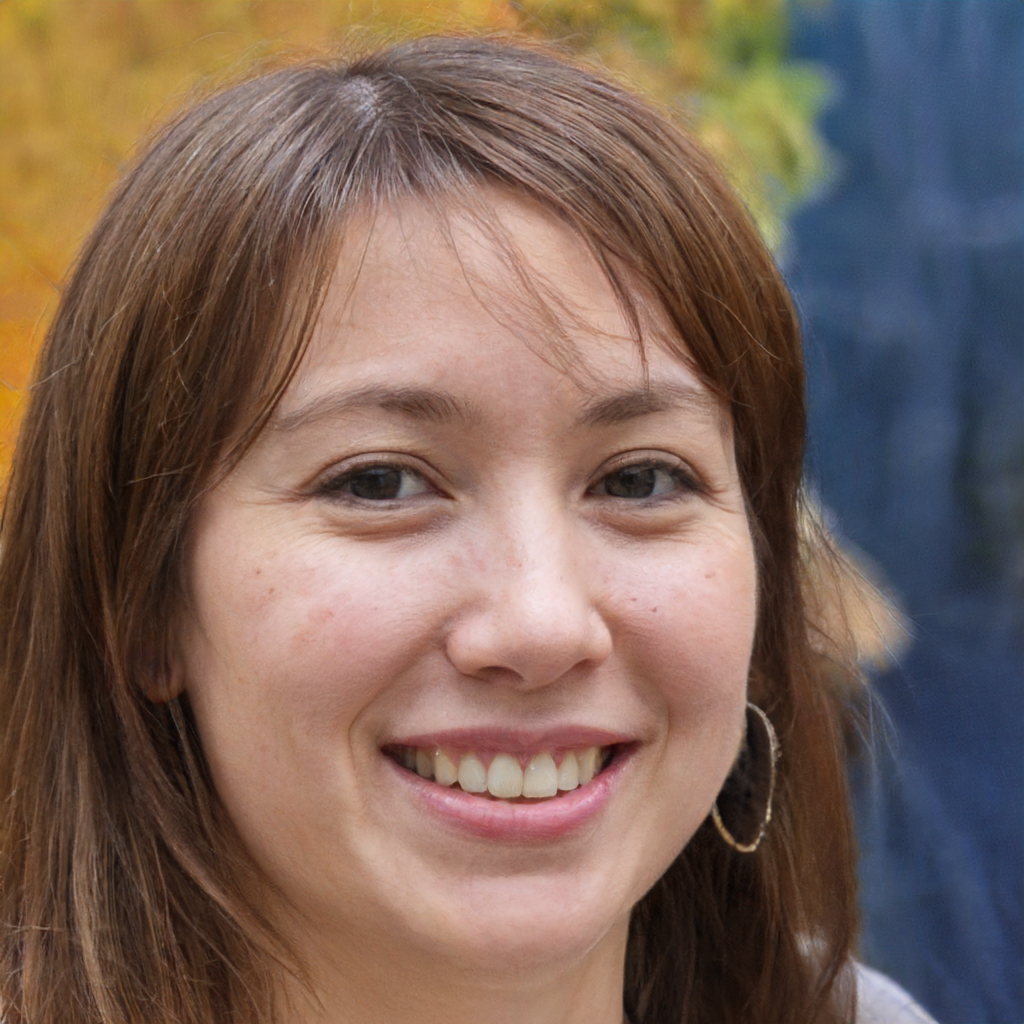
Gender: Female